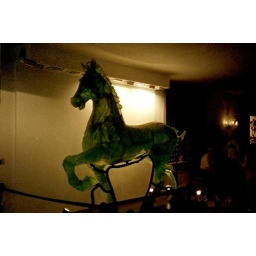
A Murano glass horse on display in a Venetian shop where glass blowing was demonstrated